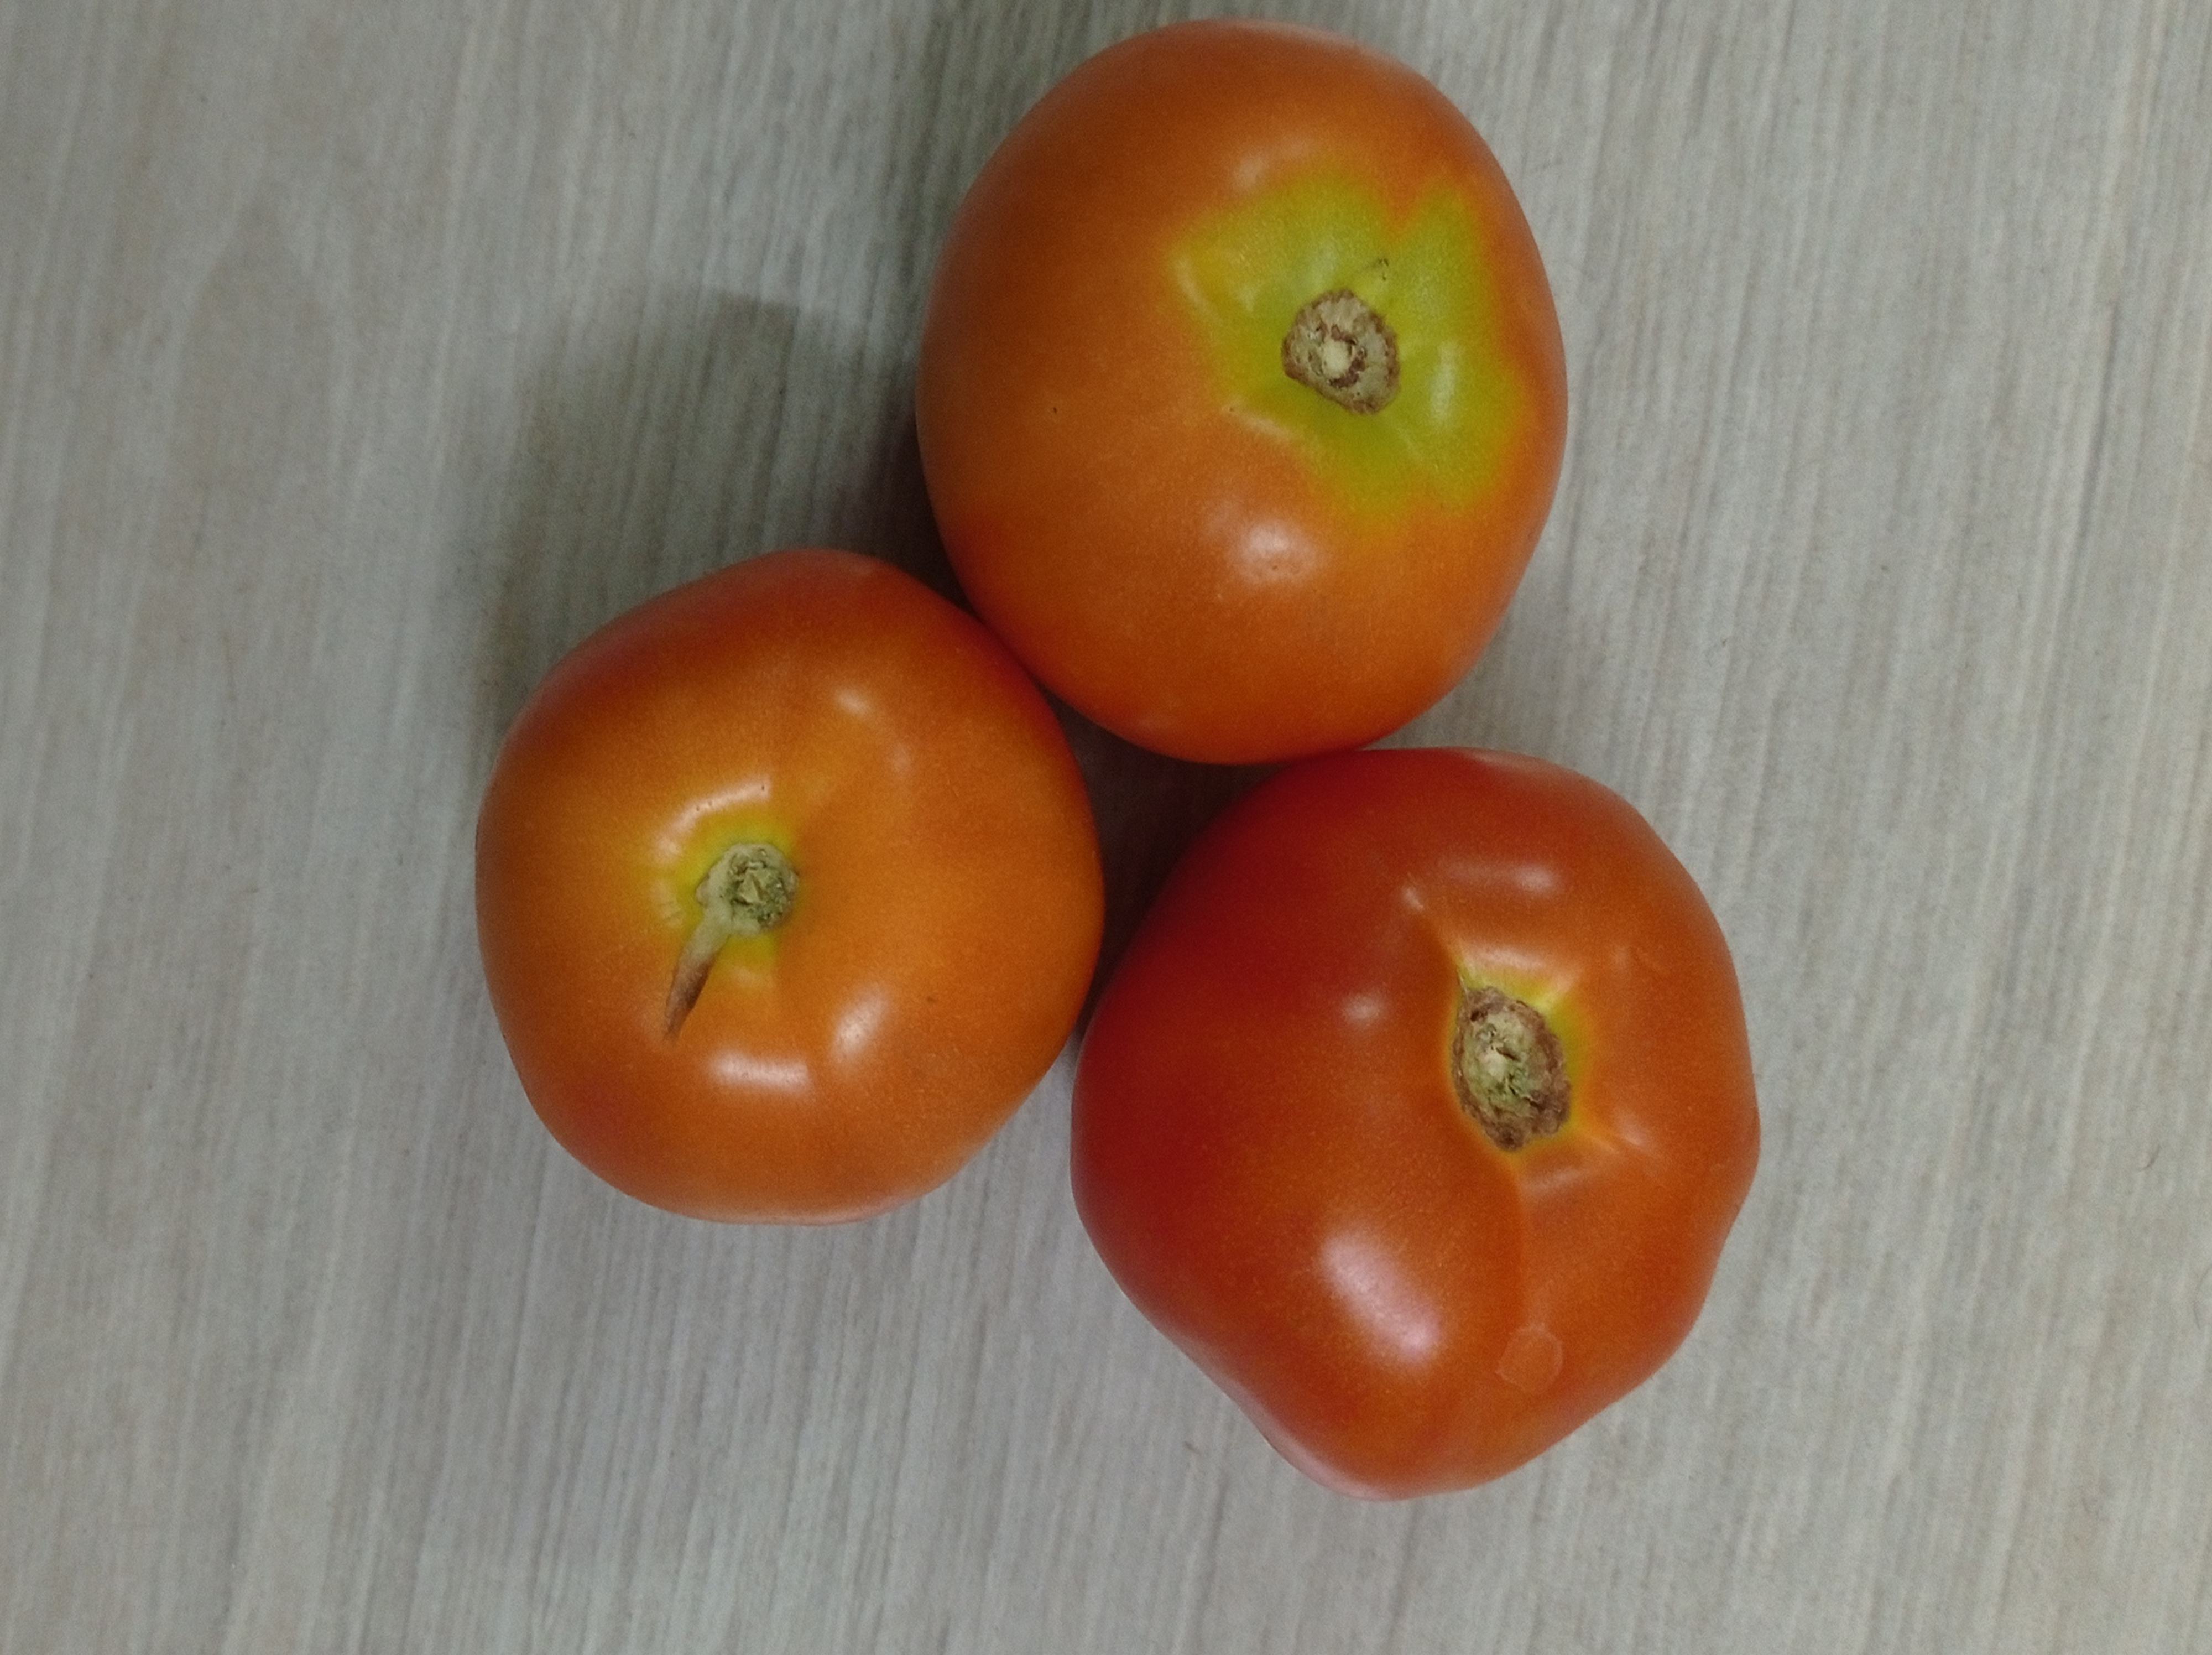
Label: Fresh